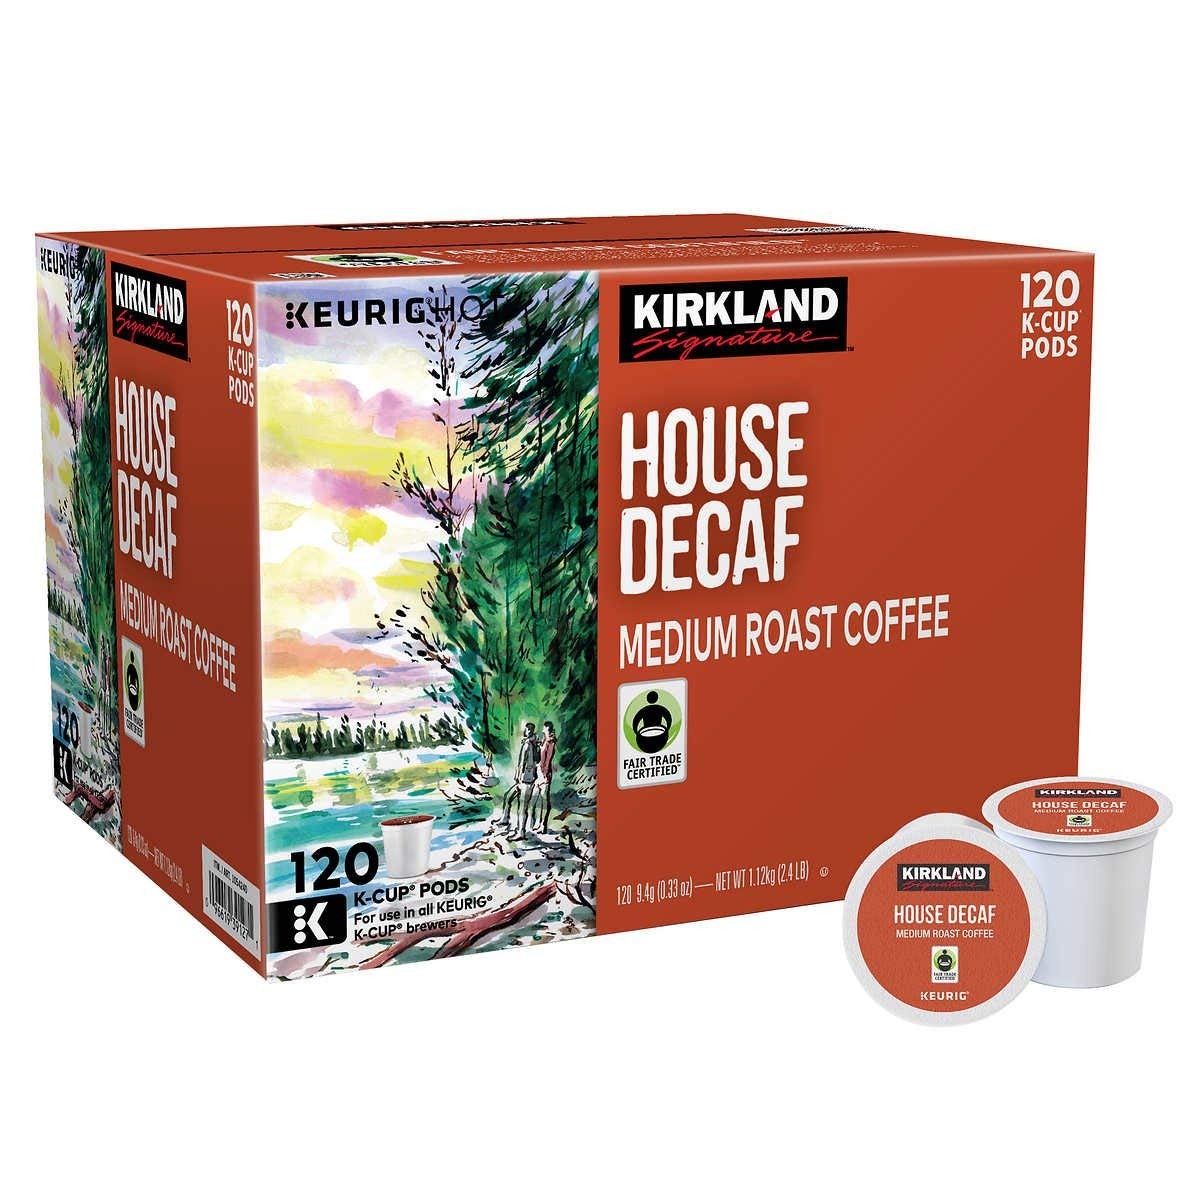
Item Name: Kirkland Signature House Decaf Coffee 120 K-Cup Pods - SET OF 2
Value: 2.0
Unit: Count

Price: 52.2